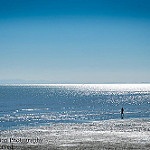
Label: sea